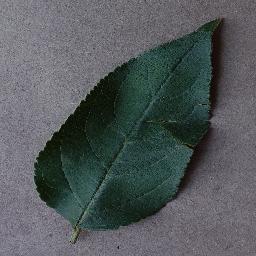
Label: Apple___healthy